Southern Sun Hotels

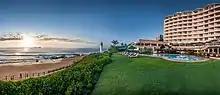
Beverly Hills hotel in uMhlanga, KwaZulu-Natal, South Africa

Beverly Hills - South Africa's first five star property is located at 1 Lighthouse Road in uMhlanga, KwaZulu-Natal. In 2014 the hotel commemorated being in operation for 50 years.